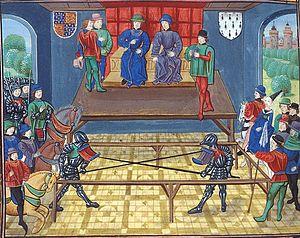
Le tournoi de Vannes ou combat de cinq Anglais contre cinq Français est un tournoi s'étant déroulé en 1381 à Vannes, capitale du duché de Bretagne sous le règne du duc Jean IV le Conquéreur. Il oppose cinq hommes d'armes anglais de Thomas de Woodstock, comte de Buckingham à cinq hommes d'armes français de Louis II, duc de Bourbon.